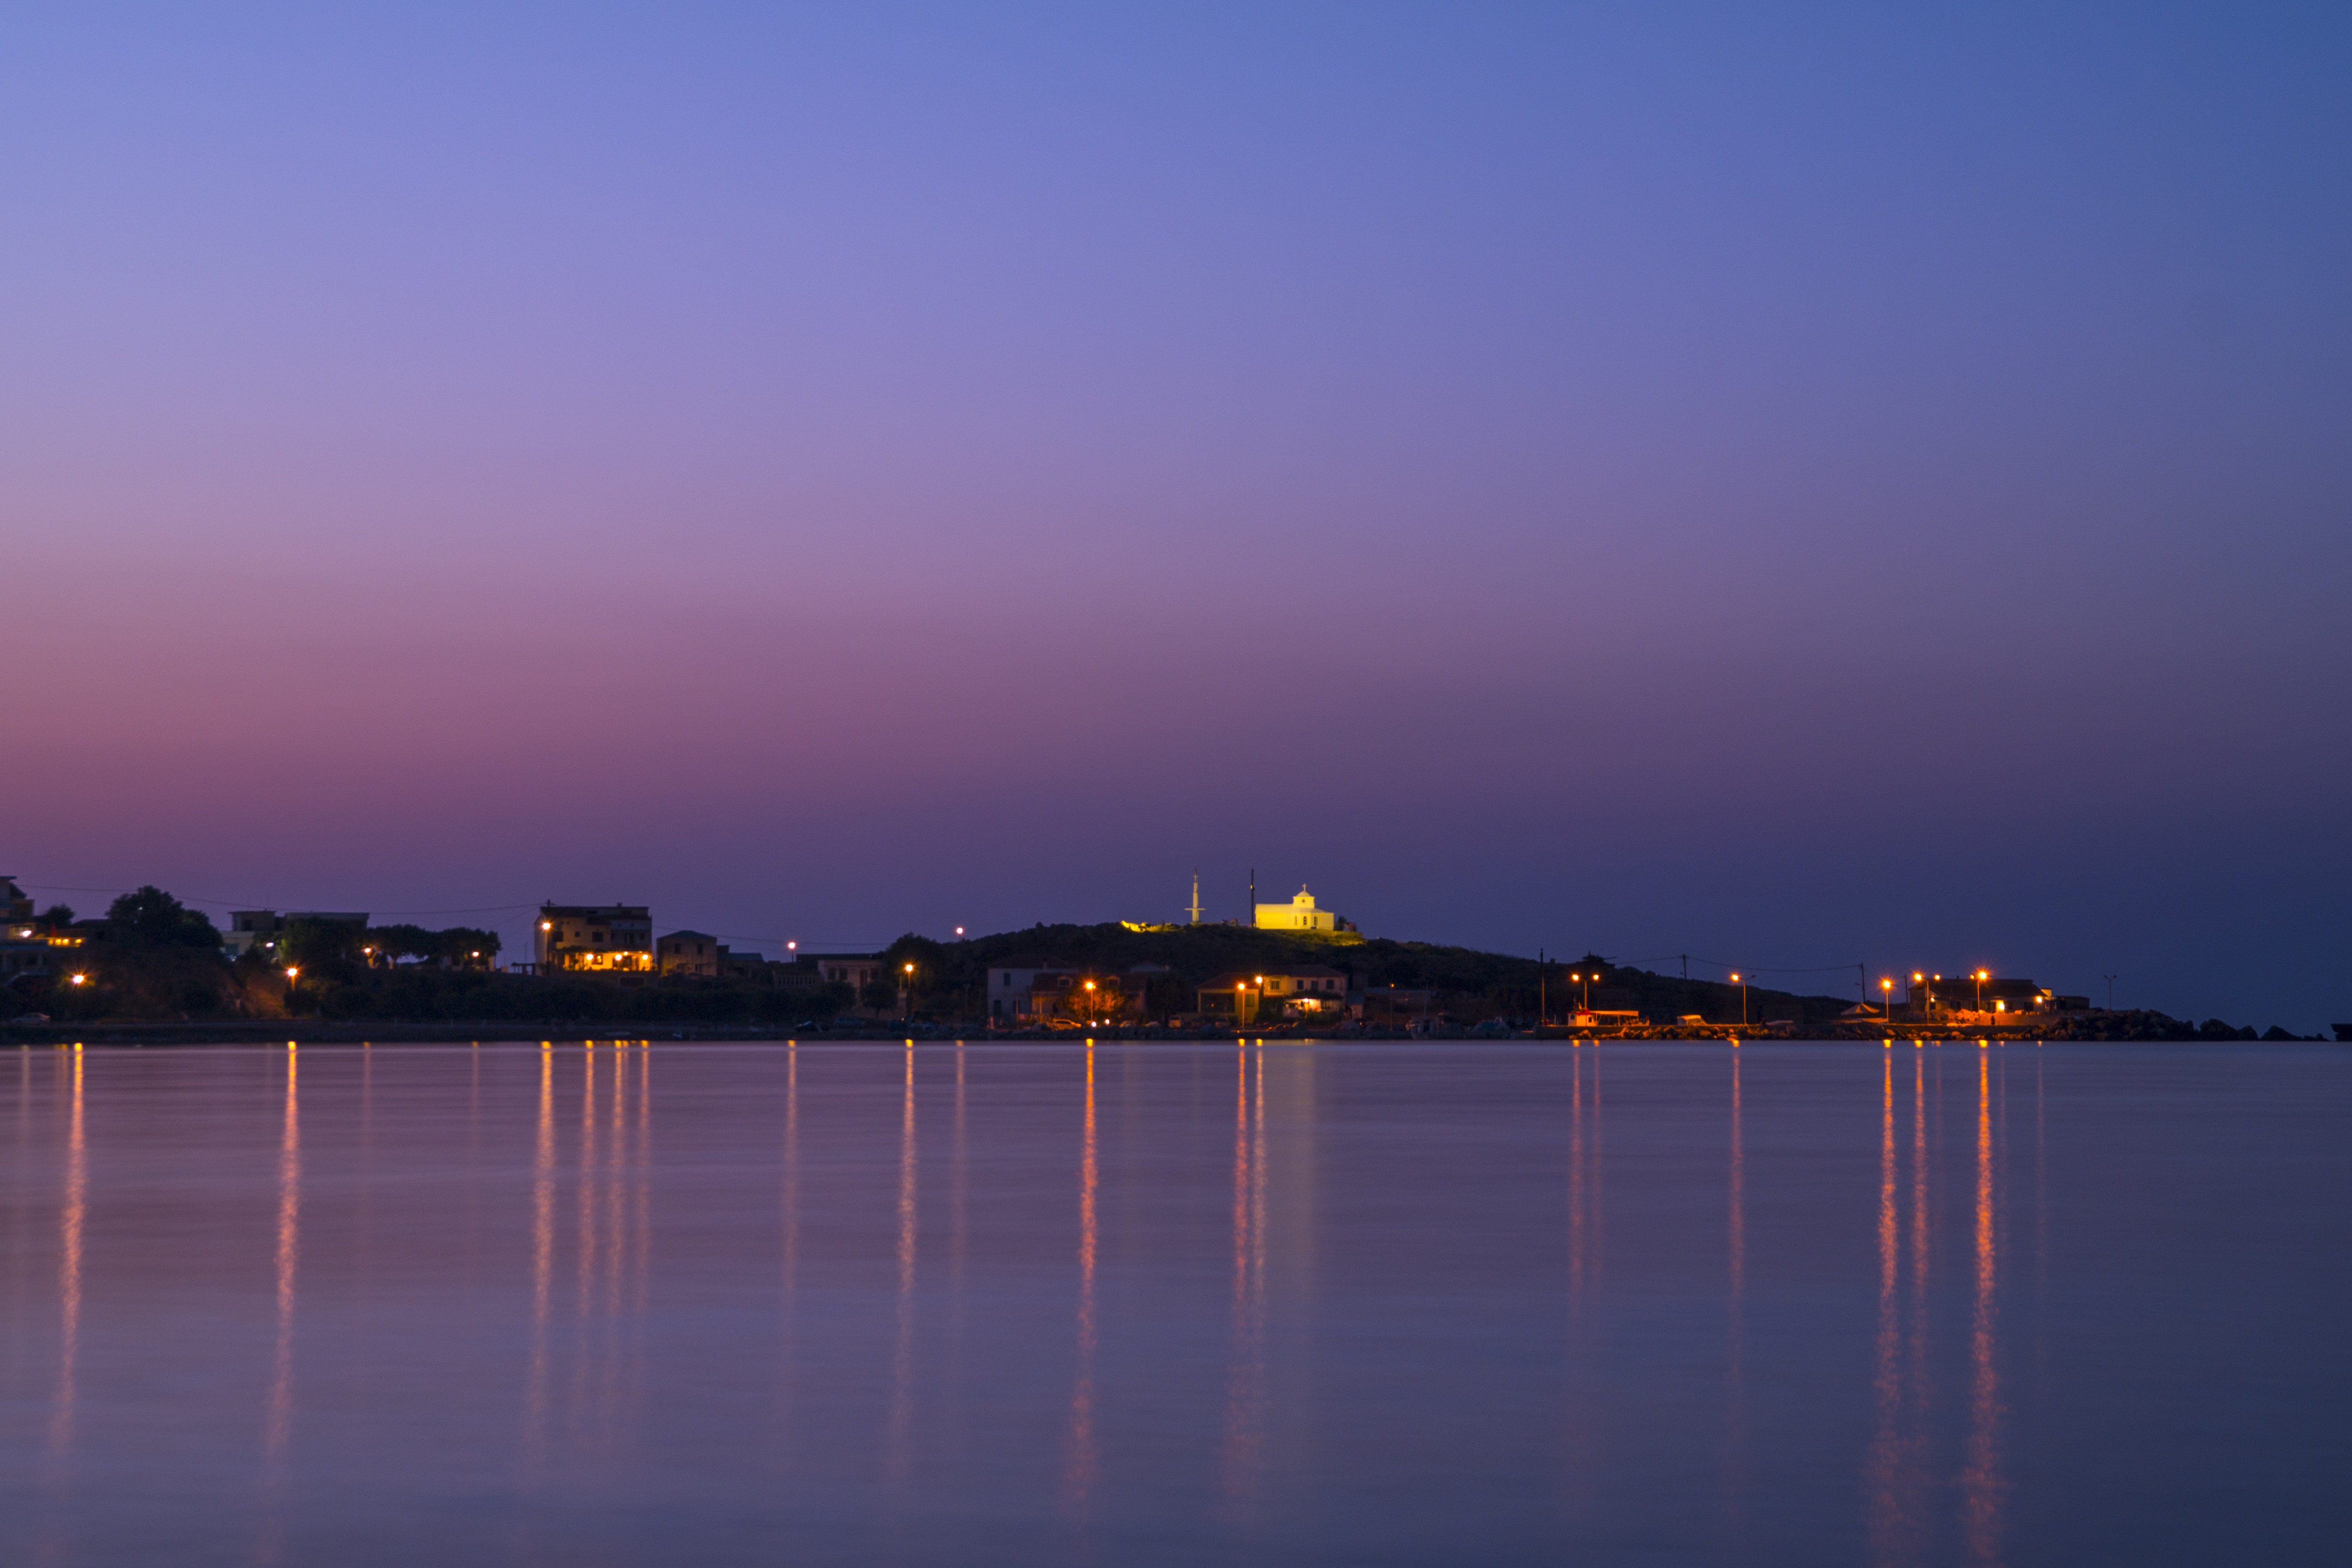
sea, coast, ocean, horizon, cloud, sky, sunrise, sunset, skyline, night, sunlight, morning, dawn, cityscape, dusk, evening, reflection, bay, church, lights, afterglow, lesbos, atmospheric phenomenon, atmosphere of earth